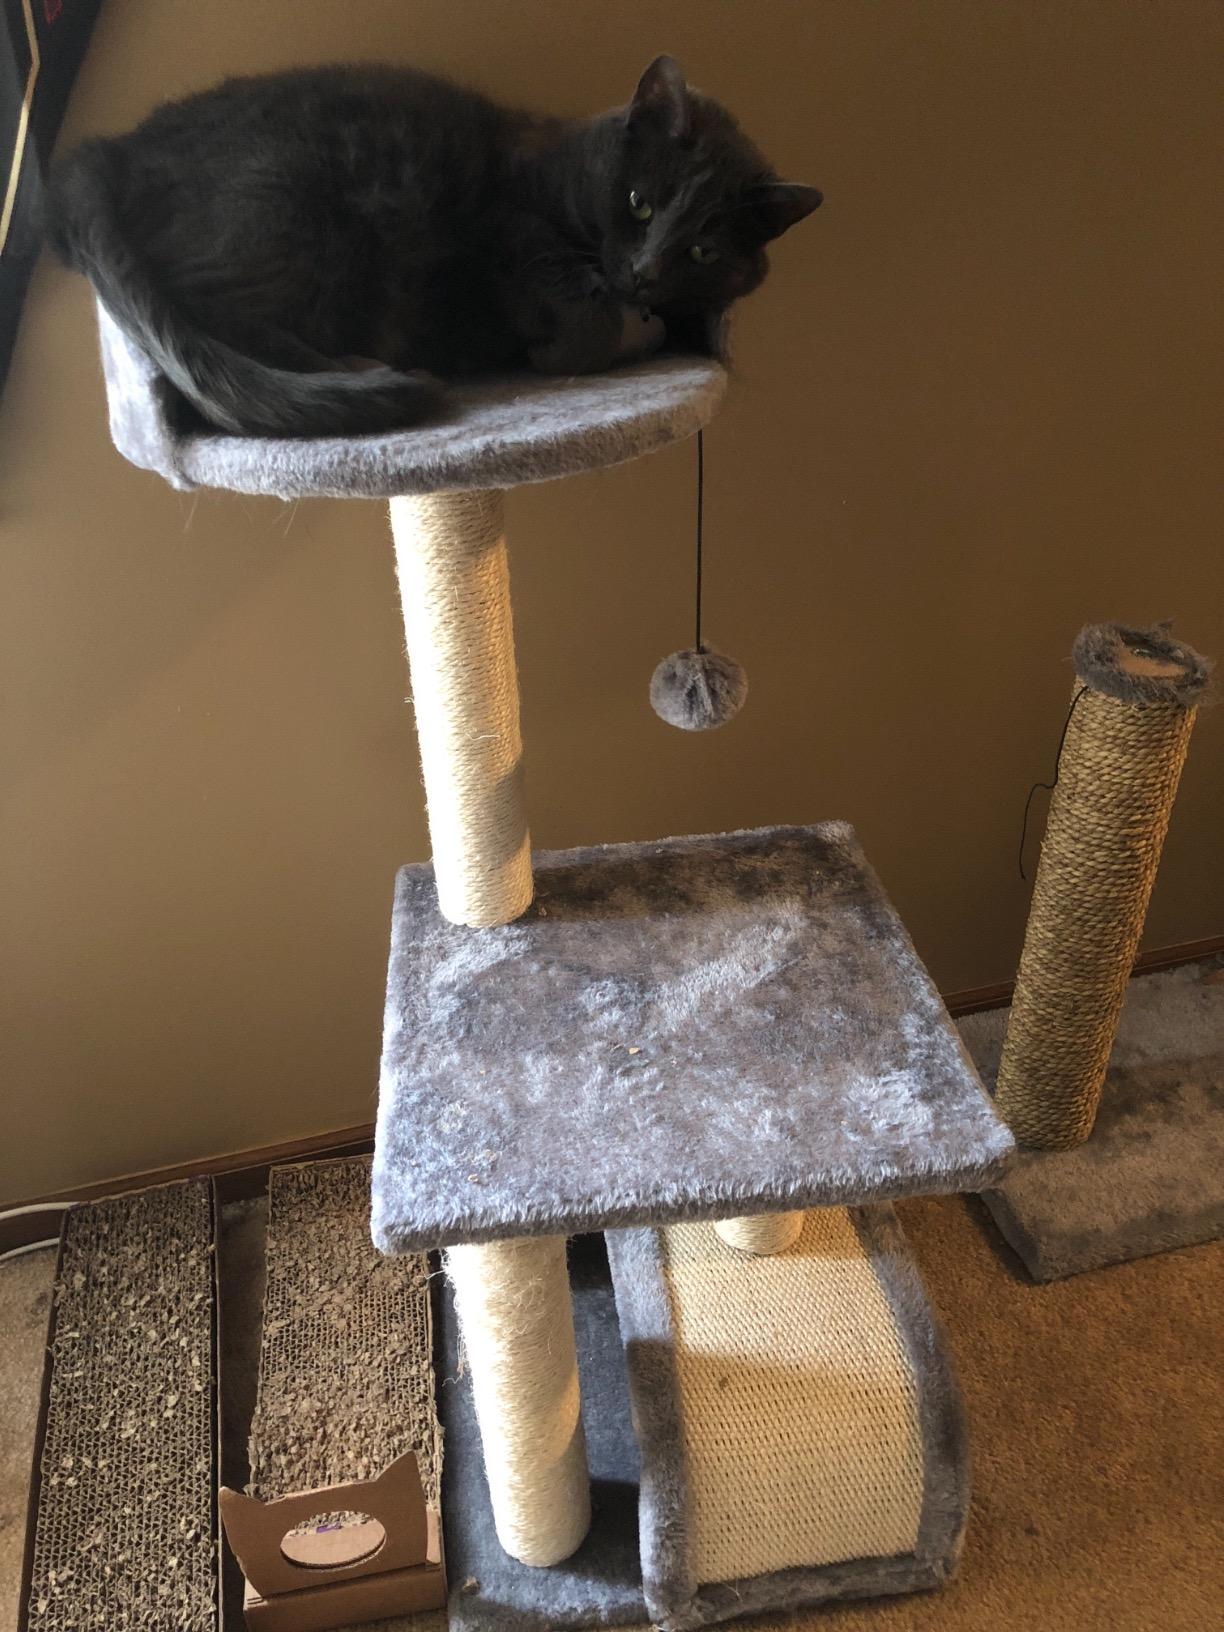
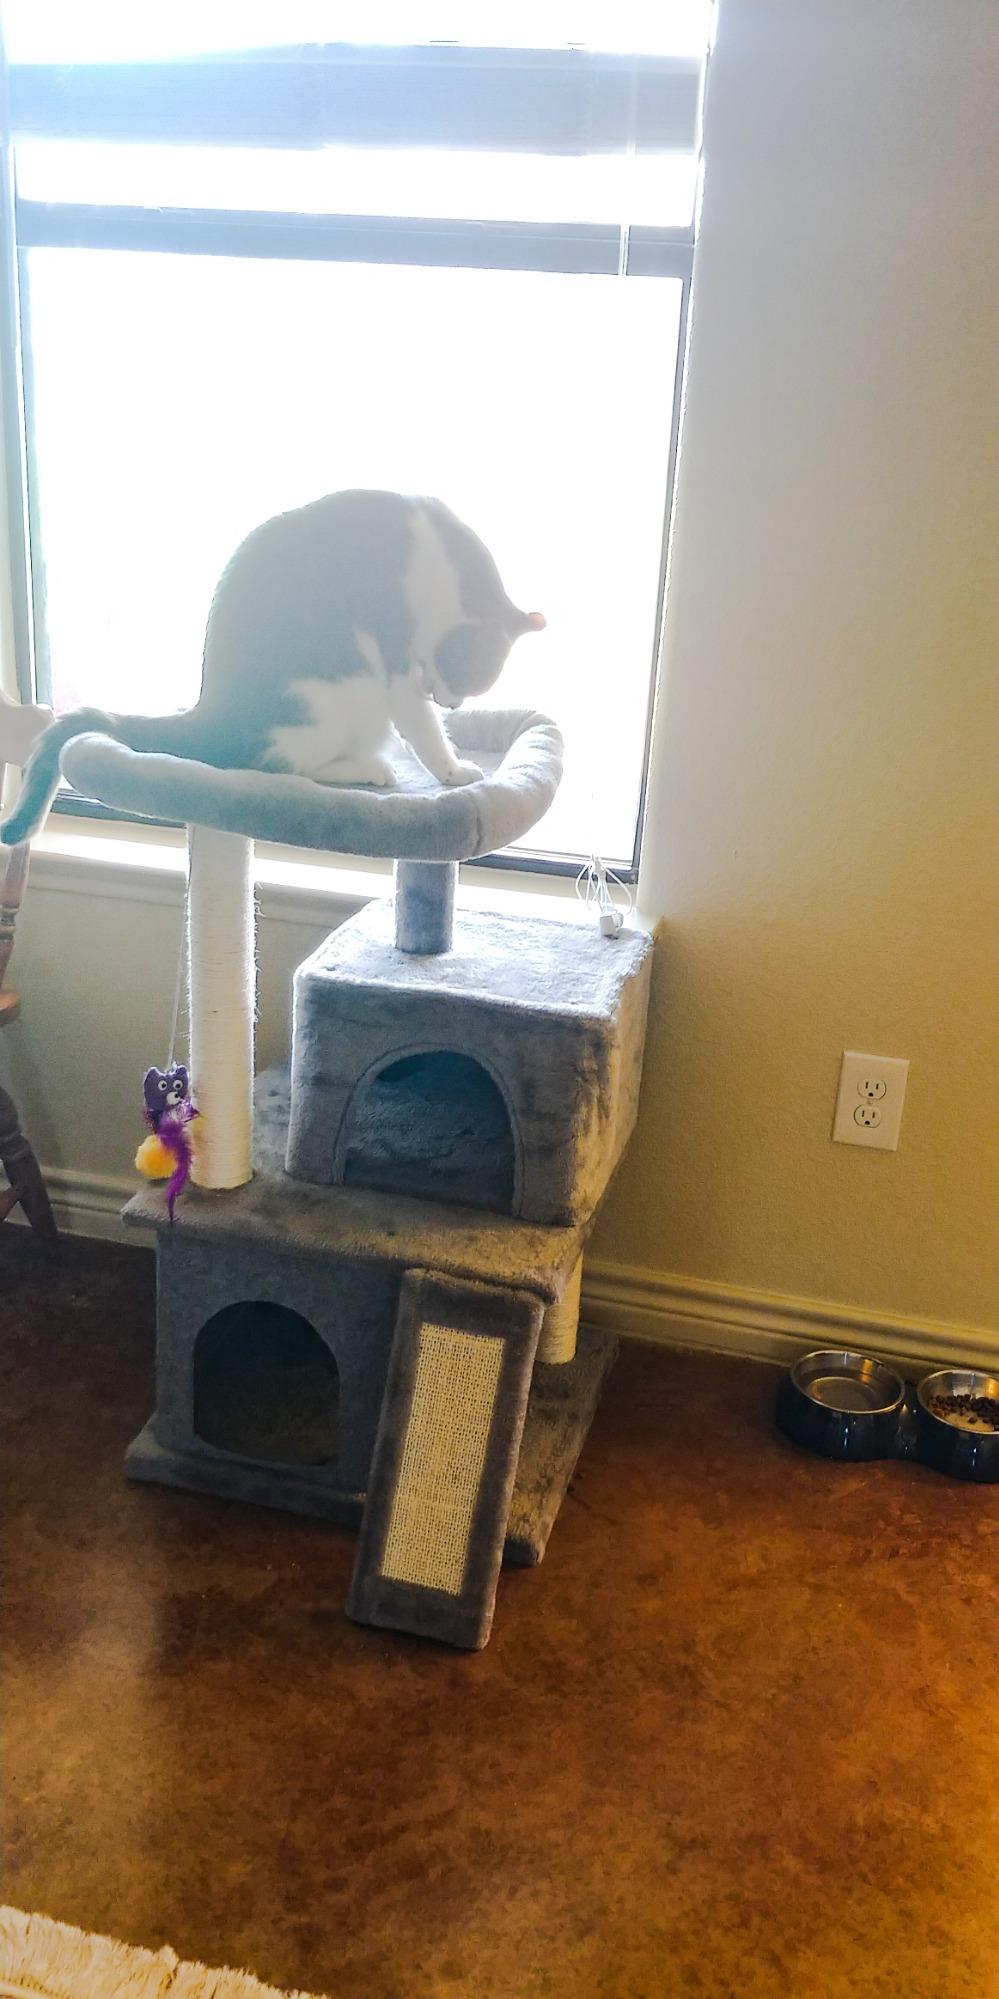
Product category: items_cat tree
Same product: no